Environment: real
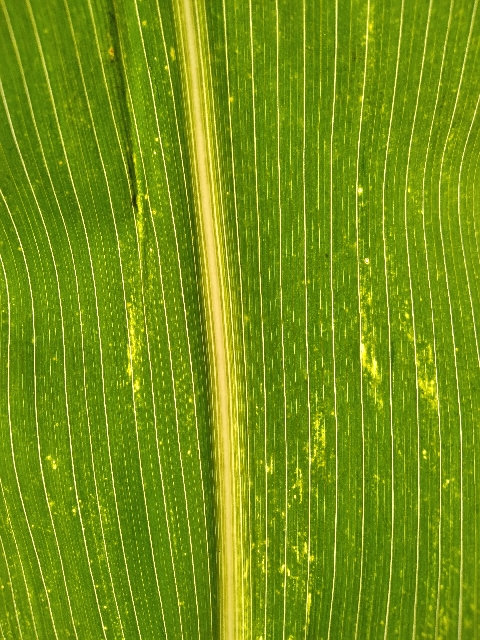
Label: lethal_necrosis